Hero (Mariah Carey song)

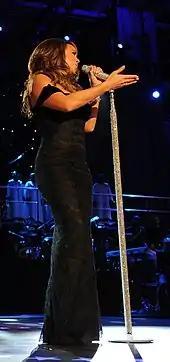
Carey performing "Hero" live during The Neighborhood Inaugural Ball for President Obama in Washington, D.C.

Due to fan requests and its personal lyrical content, Carey has performed "Hero" on several occasions throughout her career. She first performed the song in July 1993 at the Proctor's Theater, later to be released as "Here Is Mariah Carey". Later, she performed the song live on "The Arsenio Hall Show" in November 1993, appearing on stage after a short interview wearing a mid-length black gown and sporting long brown locks. She was joined by three back-up vocalists, Trey Lorenz, Cindi Mizelle and Melodie Daniels. Carey continued stateside promotion of the song with a performance on "The Jay Leno Show" the following week. Throughout Europe and Australasia, Carey made appearances on "Sacrée Soirée" in France, "Platendaagse" in the Netherlands, "Sale El Dia" in Spain, "Sontagsoppet" in Sweden, and "Hey Hey It's Saturday" in Australia. On May 15, 1996, at the Annual National Peace Officers Memorial Service, held in the grounds of the US Capitol Building, Carey performed Hero in tribute to police officers killed in the line of duty. In attendance was the US president at the time, Bill Clinton. Following the release of her sixth studio album "Butterfly", Carey performed it alongside "Butterfly" on "The Oprah Winfrey Show" on September 22, 1997. In between both performances, Winfrey interviewed Carey over her failed marriage to Mottola, as well as the several negative rumors that followed their divorce. Two years later, she performed "Hero" together with Luciano Pavarotti in Modena, Italy during the summer of 1999. Carey appeared on stage alongside him, wearing a long pink evening gown and sporting a long straightened hairstyle. The performance was filmed and released on VHS as "Pavarotti and Friends".